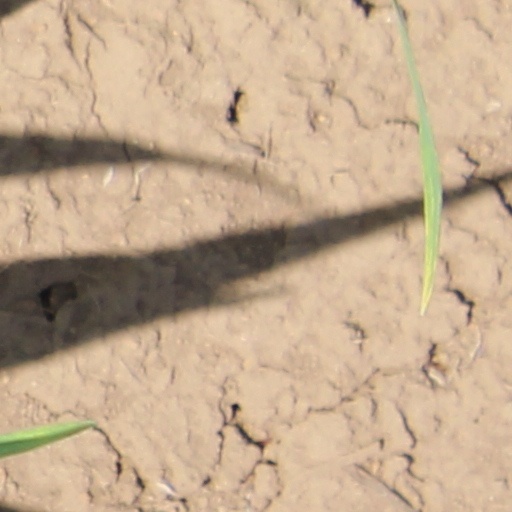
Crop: wheat